Time in Arizona

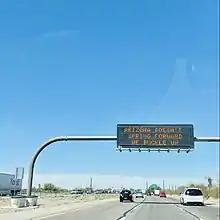
Arizona highway sign with notice for travelers about local time standard.

Time in Arizona, as in all U.S. states, is regulated by the United States Department of Transportation as well as by state and tribal law.